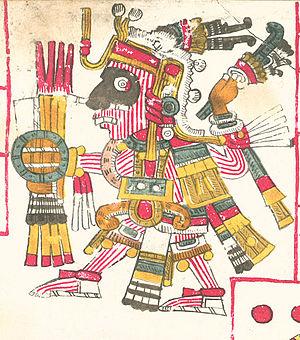
Mixcoatl, dont le nom signifie « serpent de nuages » en nahuatl, est le dieu de la chasse, du Nord et de la guerre dans la mythologie mexica. Les habitants des villes de Tlaxcala et de Huexotzinco le vénéraient sous le nom de Camaxtli. Il passait pour être l'ancêtre de tous les peuples qui habitaient la partie orientale du plateau central du Mexique. Son principal double animal est le cerf.